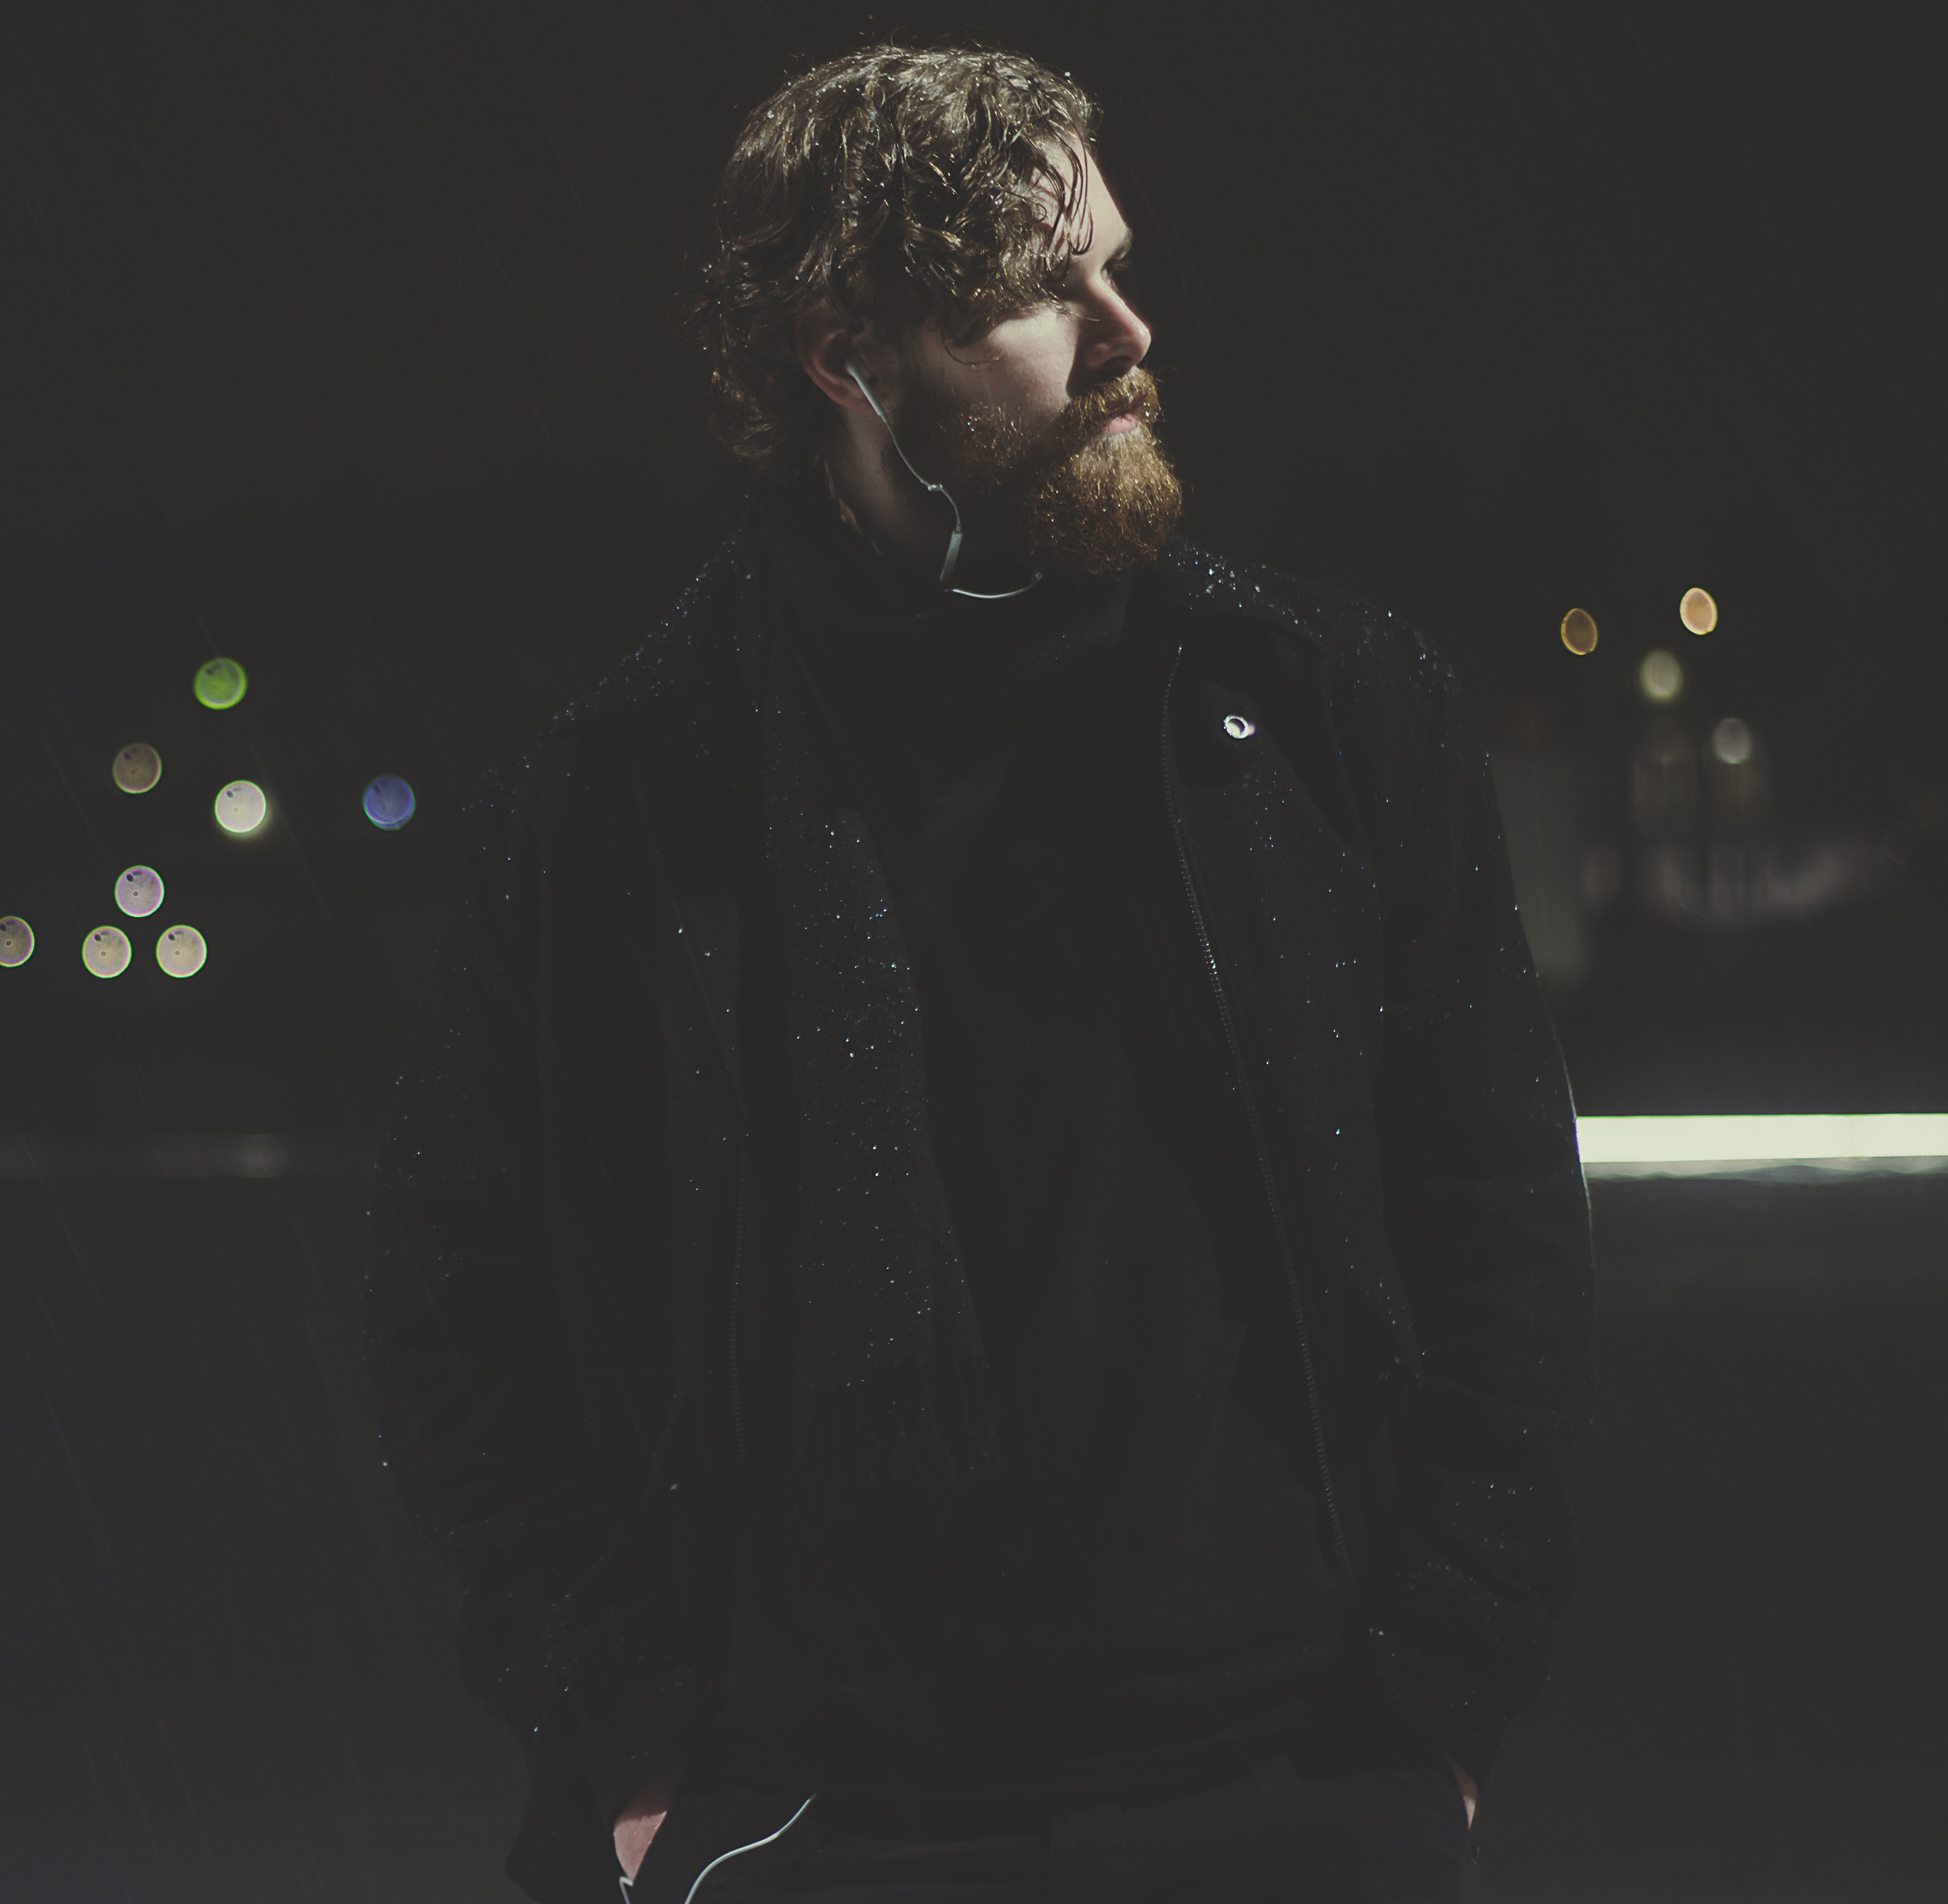
black, sky, photography, night, performance, darkness, portrait, artist